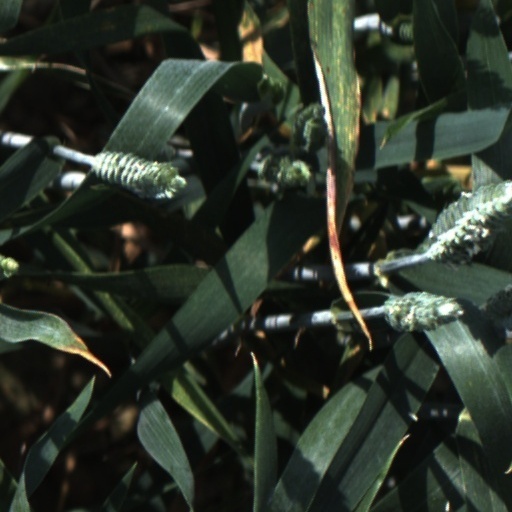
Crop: wheat